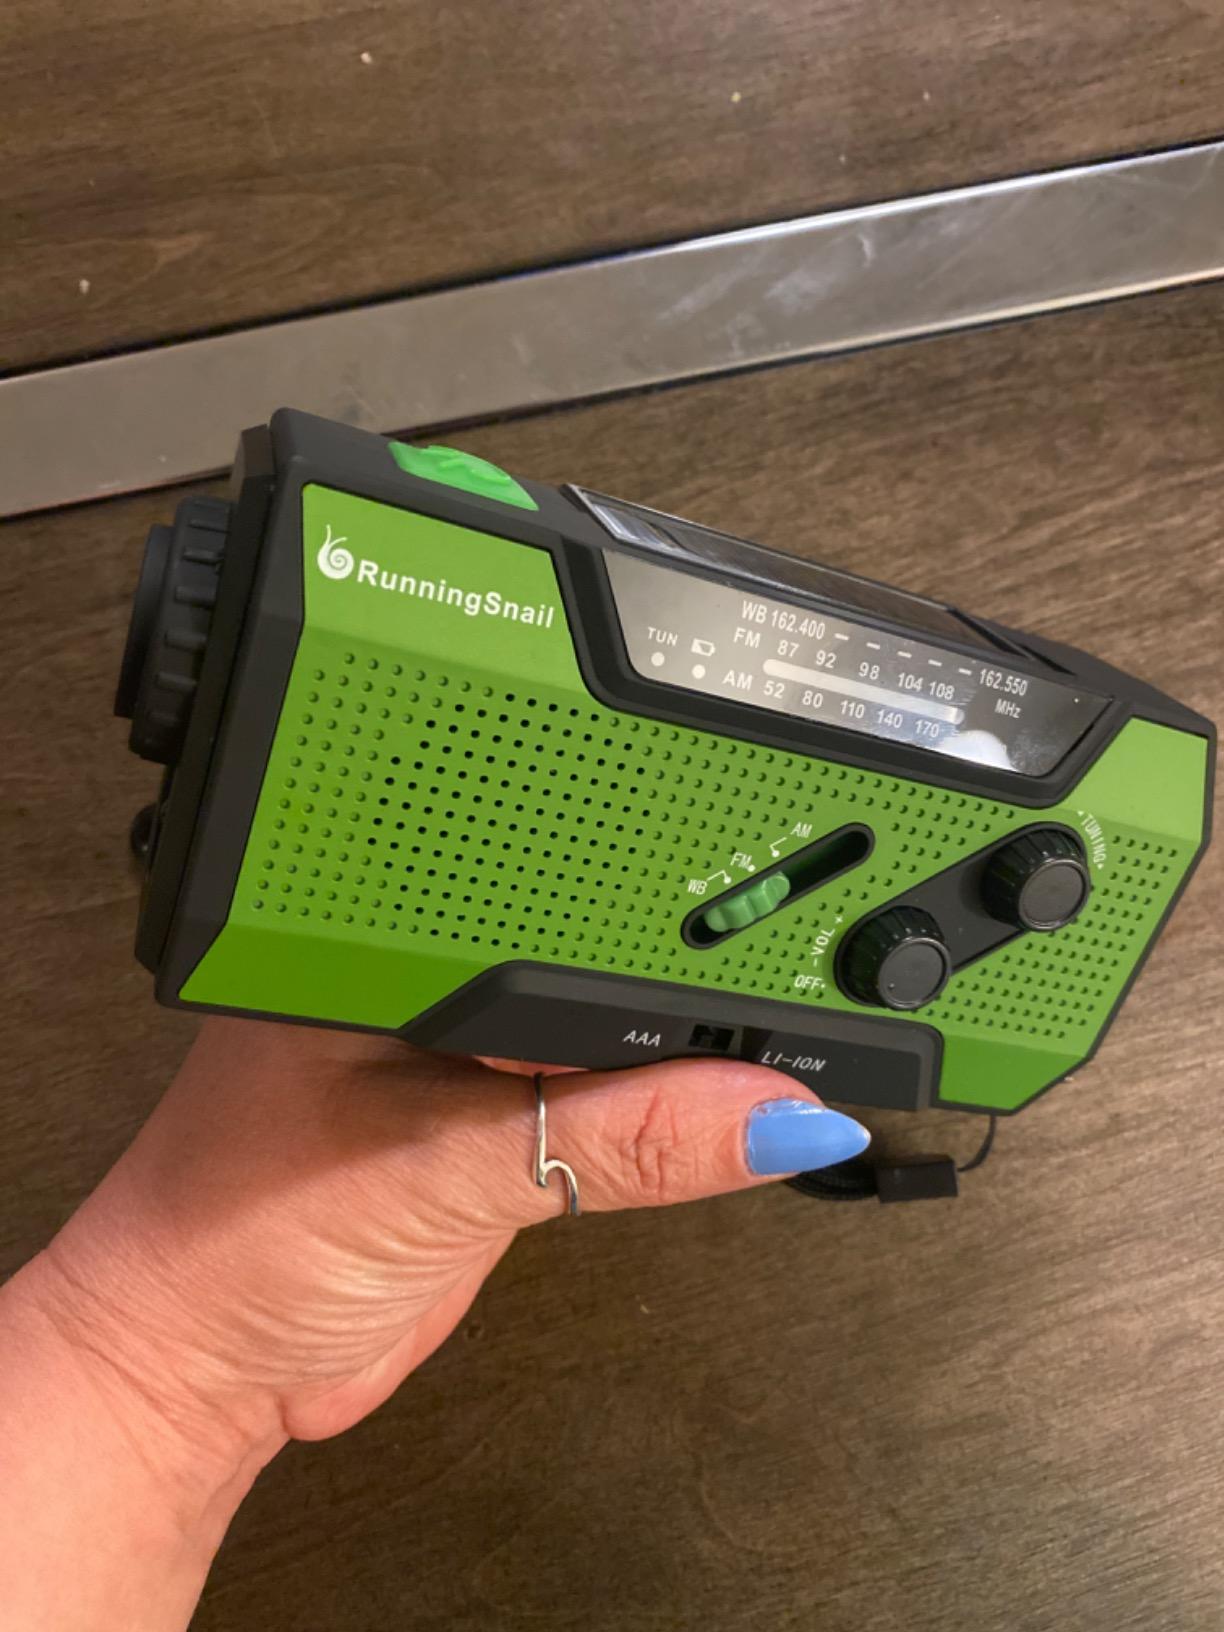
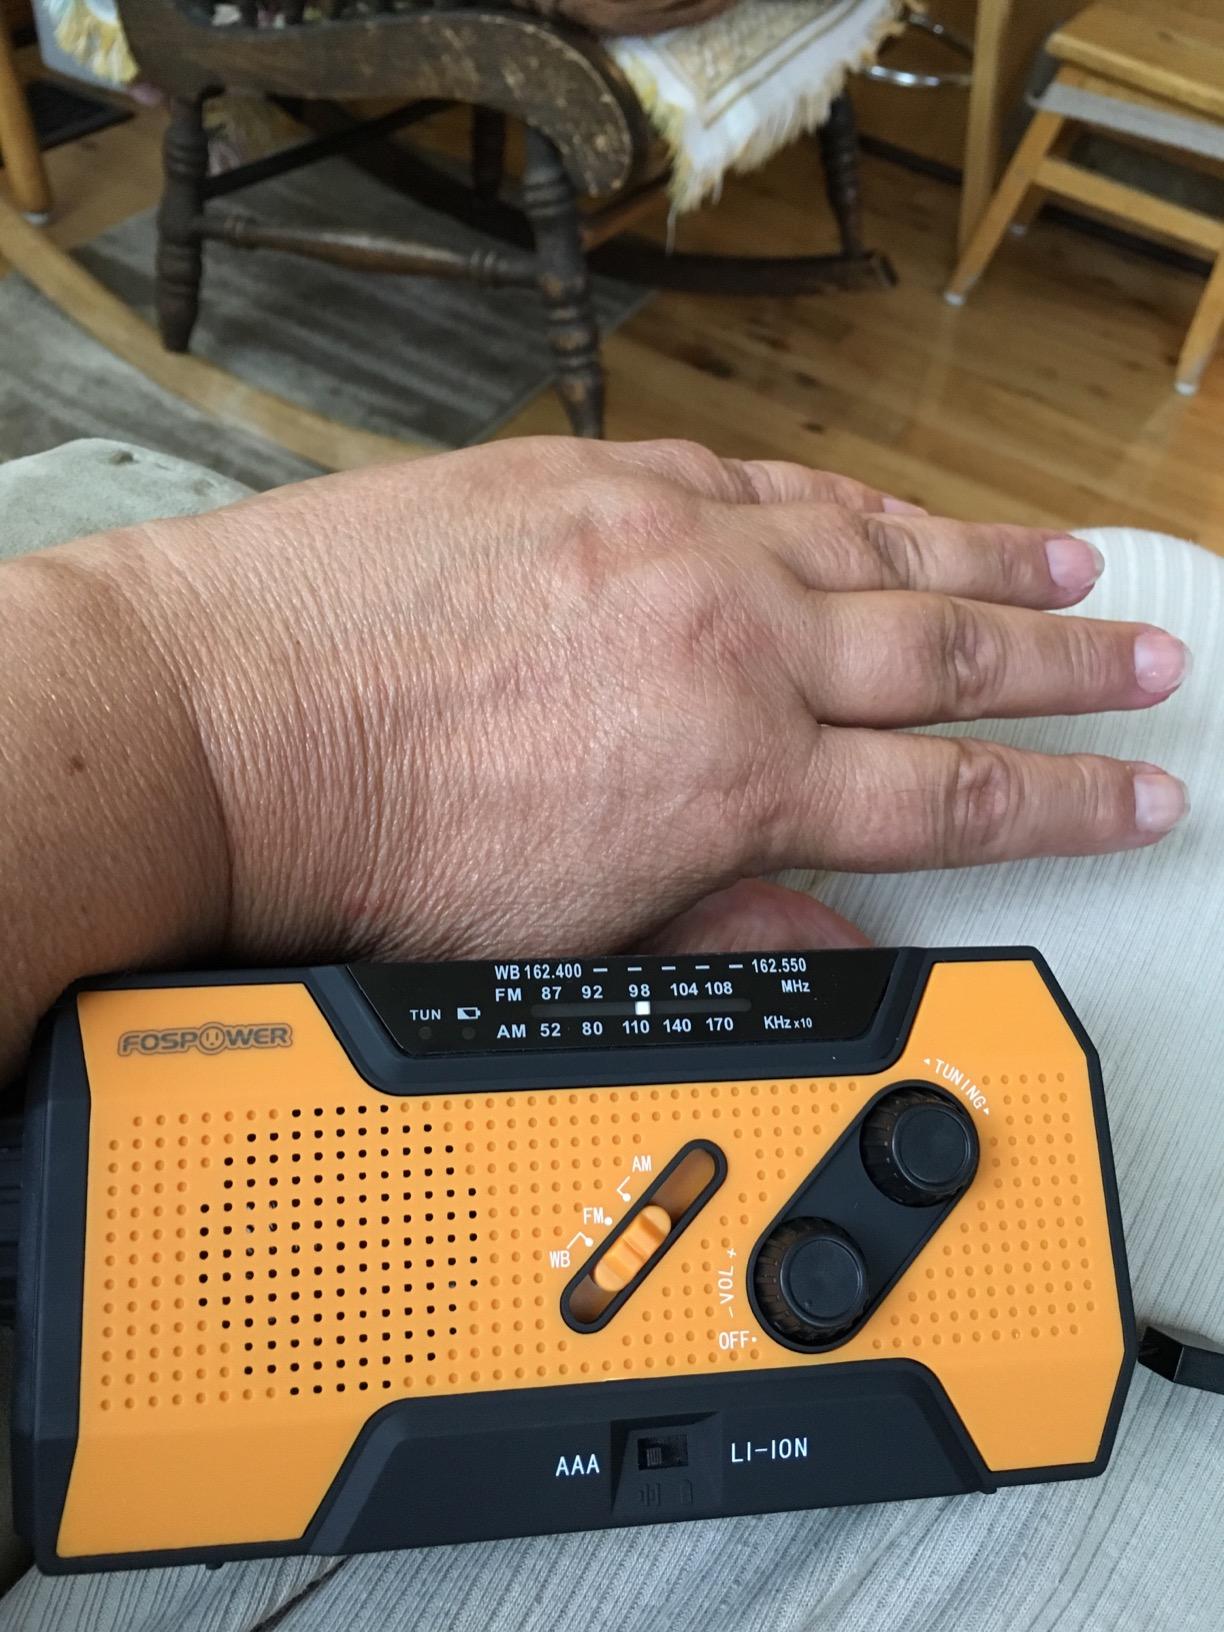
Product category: radio
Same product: no